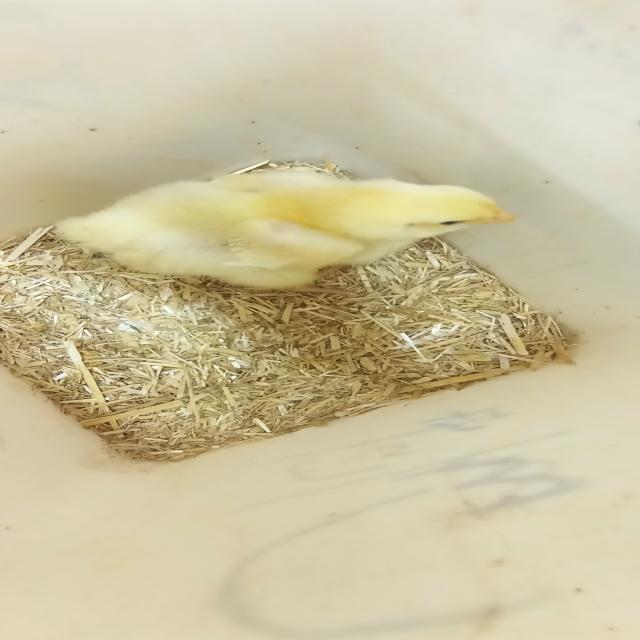
Weight: 191 g